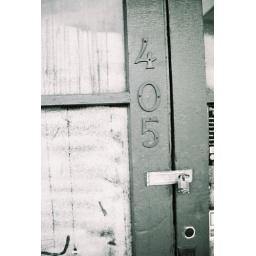
Locked door at old building in Paducah, KY